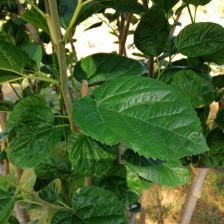
Variety: BlackAustralia